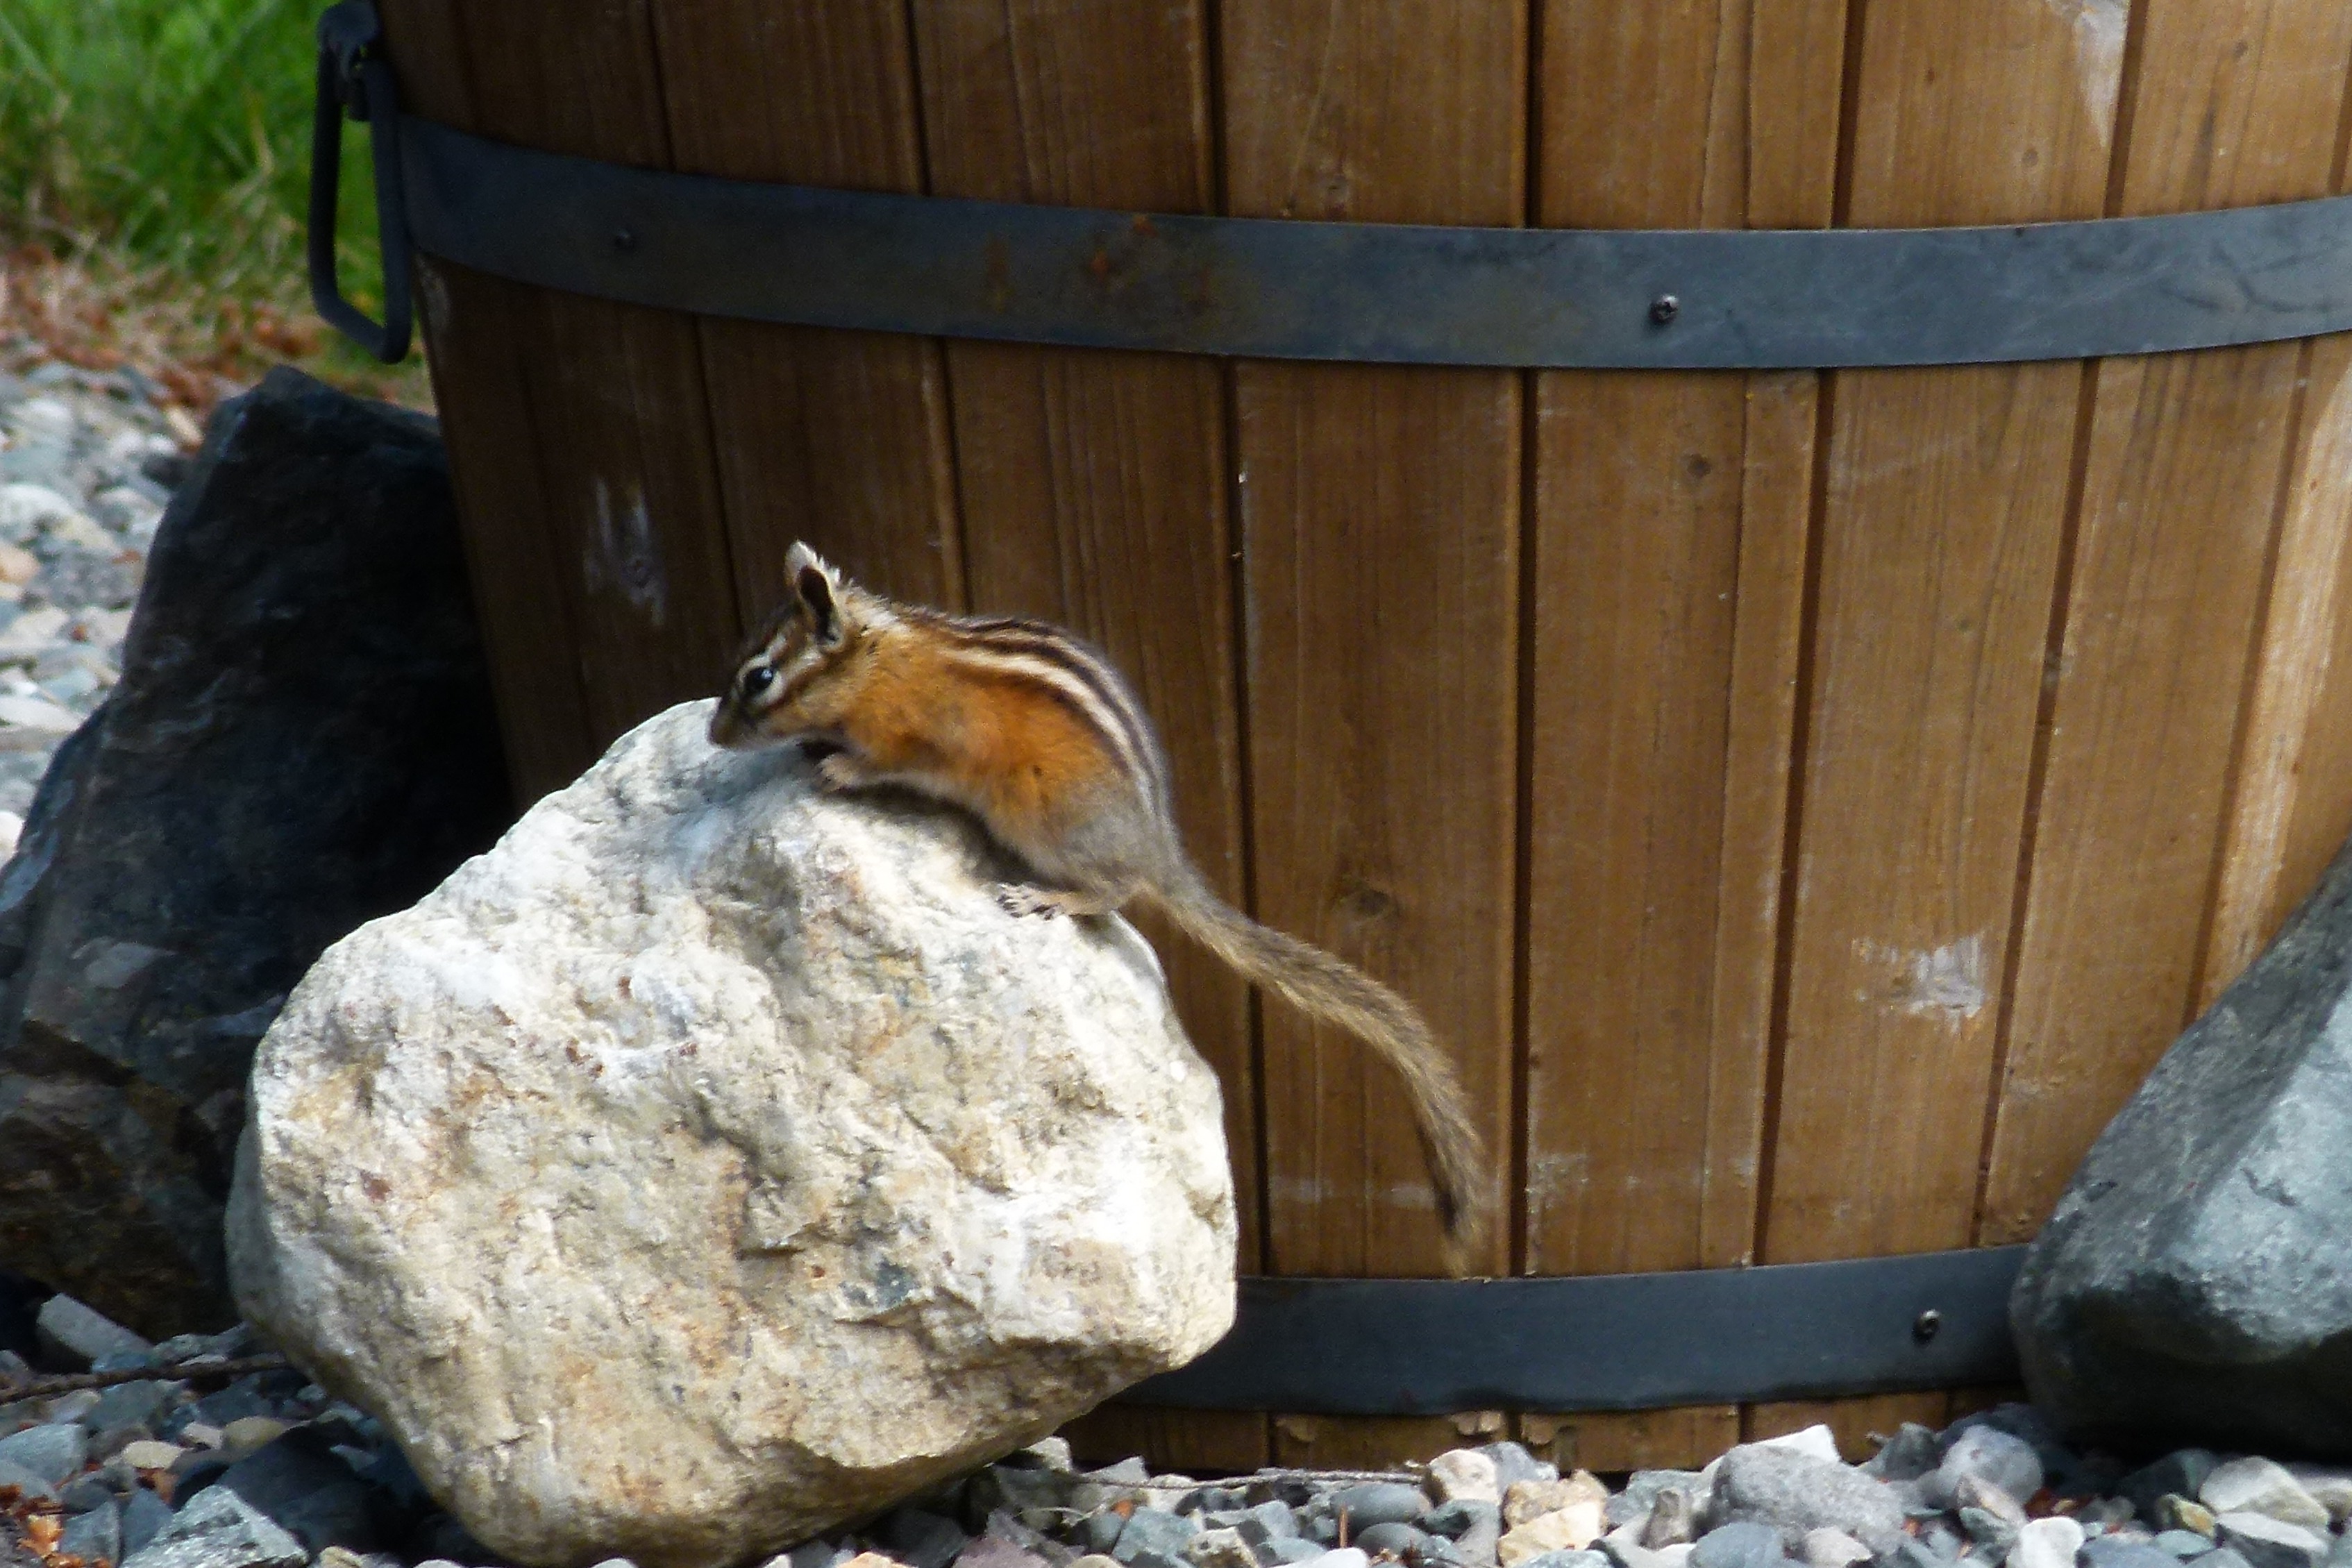
nature, animal, cute, wildlife, zoo, fluffy, small, mammal, squirrel, fauna, striped, stripes, chipmunk, sciuridae, rident